Eggja stone

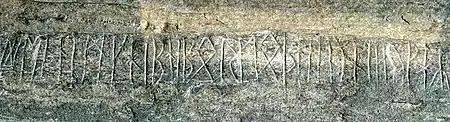
Runic inscription on the Eggja stone (ca. 600–700 c.e) from Sogndal, Norway.

The Eggja stone (also known as the Eggum or Eggjum stone), listed as N KJ101 in the Rundata catalog, is a grave stone with a runic inscription that was ploughed up in 1917 on the farm Eggja in Sogndal, Nordre Bergenhus amt (now in Vestland county), Norway.